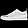
Label: Sneaker